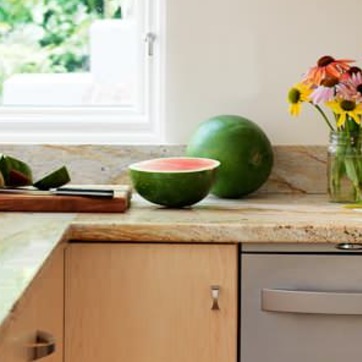
Material: food